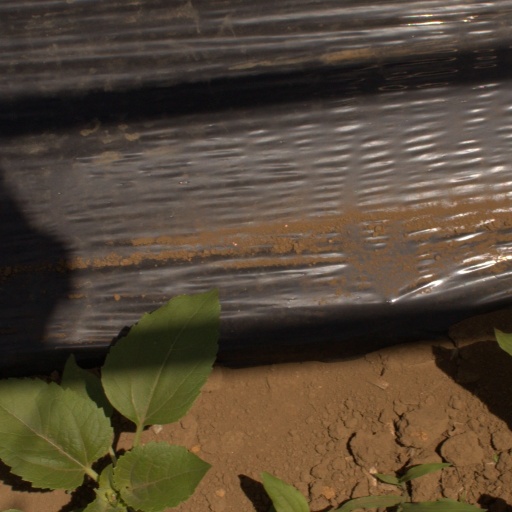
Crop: Jerusalem artichoke